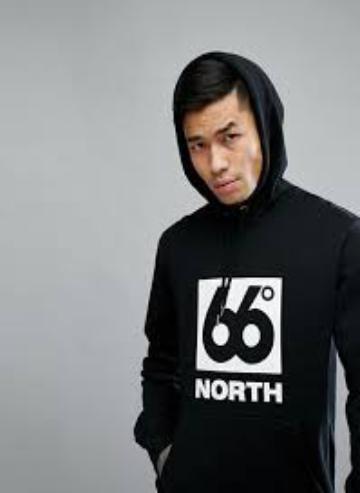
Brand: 66 North
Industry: Clothes